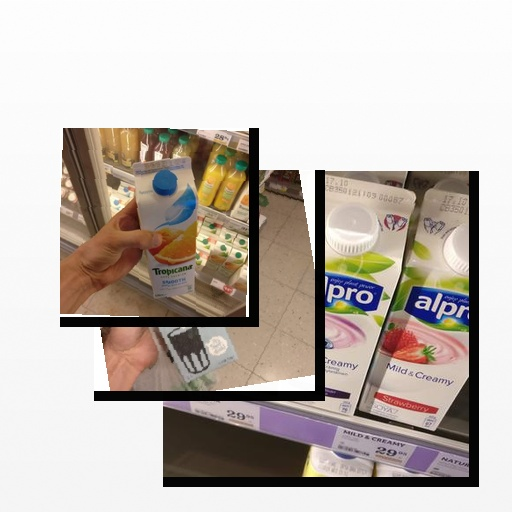
Food items: mixed_juice, oat_milk, soyghurt